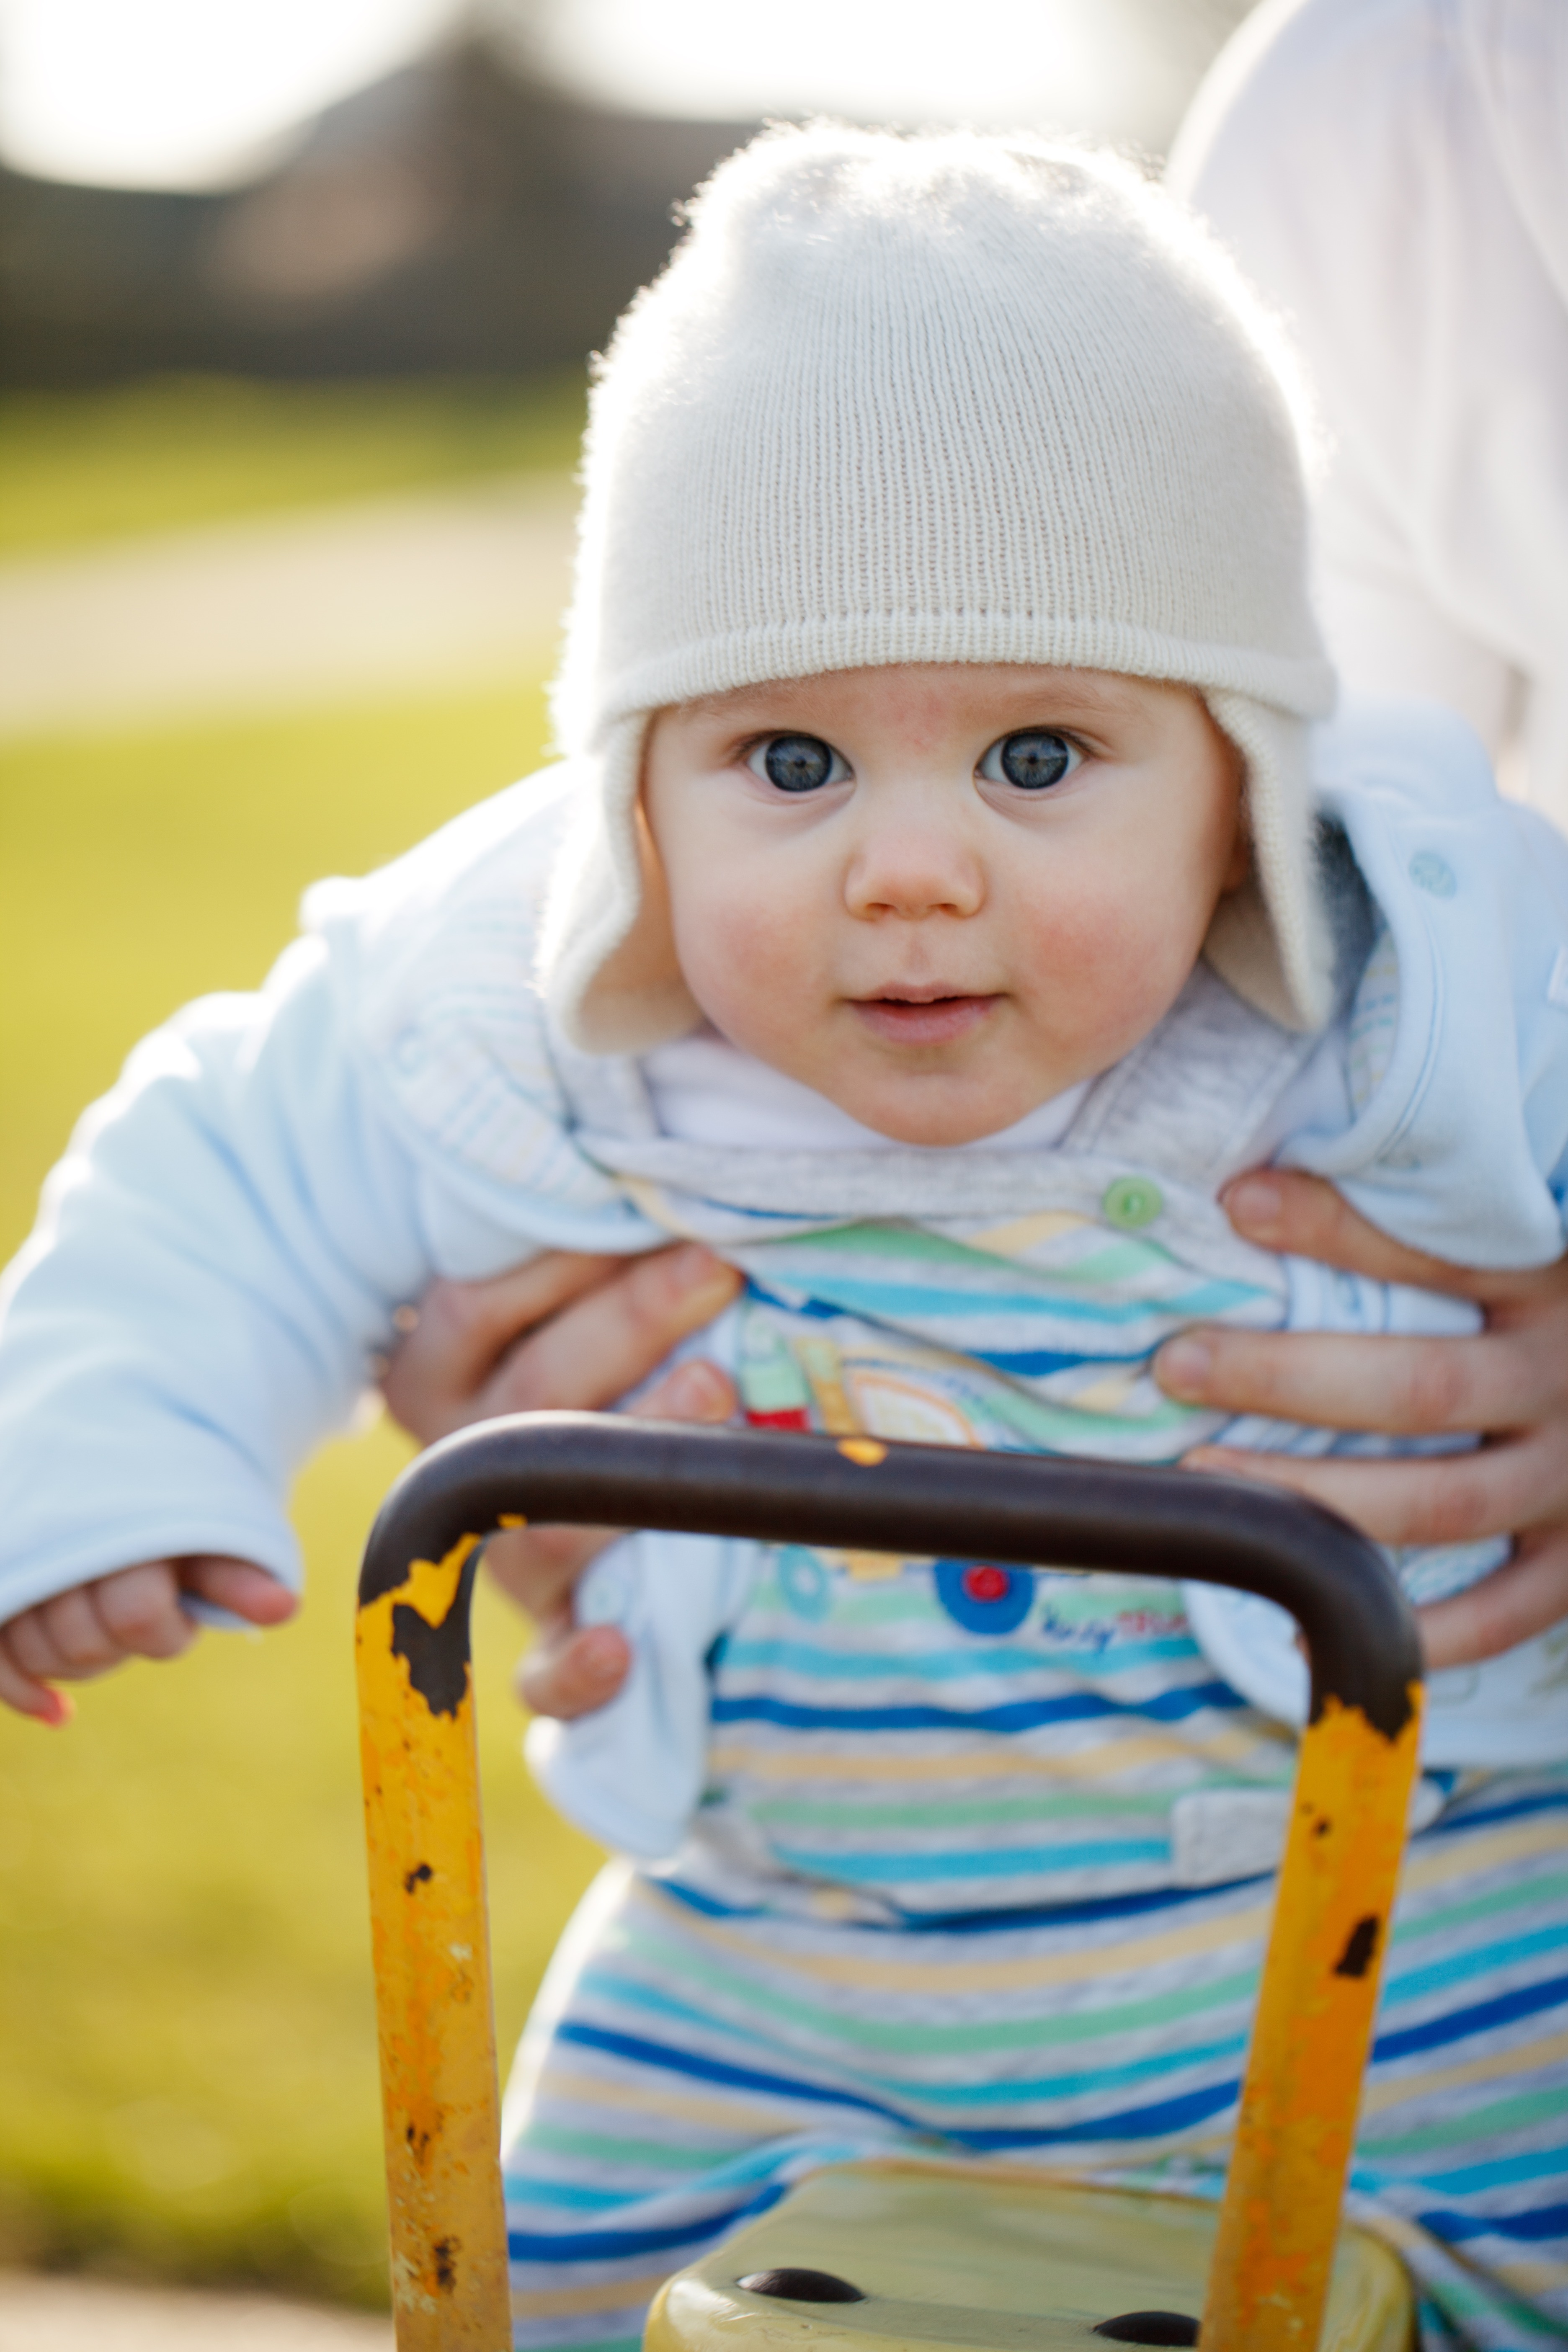
outdoor, person, people, girl, play, boy, kid, cute, male, young, spring, sitting, small, park, child, blue, clothing, yellow, toy, baby, childhood, swing, outside, fun, happy, infant, playground, toddler, little, skin, human positions